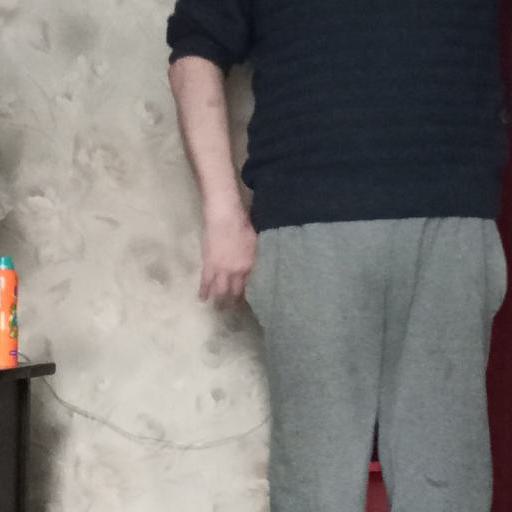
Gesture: no_gesture